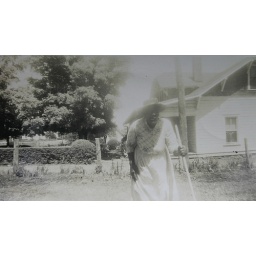
Nellie is standing in her front yard. Behind her is a home built for her children.